Matt Sydal

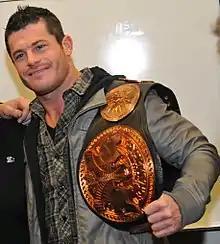
Bourne with the WWE Tag Team Championship belt in 2011

At Cyber Sunday in October, WWE fans chose Bourne to face Matt Hardy for the ECW Championship. He was pinned after Hardy performed a Twist of Fate on him. Two days later, during a six-man tag match on "ECW", Bourne landed a dive from the ring on his right ankle, dislocating it and tearing his deltoid ligament. Surgery was not necessary, but Bourne was not medically cleared to return to the ring until March 17. On December 8, he won the "Best Finishing Maneuver" Slammy award for his shooting star press.